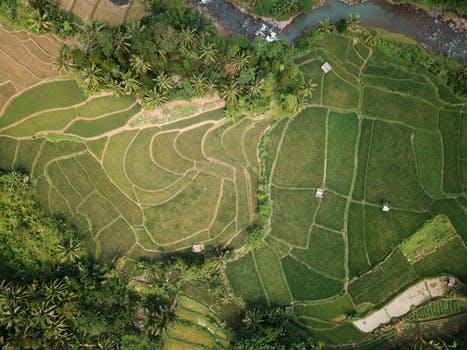
Label: Watermark